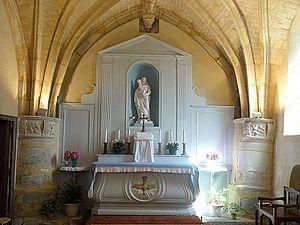
Retable et maître-autel.
L'église Notre-Dame-de-la-Nativité est une église catholique paroissiale située à Villaines-sous-Bois, dans le Val-d'Oise, en France. La paroisse est attestée dès le milieu du XIIIᵉ siècle, et de cette époque pourrait dater le clocher, sans caractère particulier. Pendant la seconde moitié du XVIᵉ siècle, le chœur est reconstruit dans un style hésitant entre le gothique flamboyant, pour le profil des nervures de la voûte et l'emploi de l'arc brisé, et la Renaissance, pour les clés de voûte pendantes et les chapiteaux. Le chœur ne comporte qu'une unique travée carrée et est très basse, mais il se distingue par son architecture raffinée, insoupçonnée pour une minuscule église rurale. La nef est une simple salle rectangulaire, qui a reçu sa forme actuelle au XVIIIᵉ siècle. L'église de la Nativité a été inscrite aux monuments historiques en 1969. Elle a été restaurée par la suite, et se trouve aujourd'hui dans un parfait état de conservation. Malgré la petite taille du village, elle accueille des messes dominicales anticipées chaque samedi soir à 18 h 30. Elles sont célébrées selon la forme extraordinaire du rite latin.